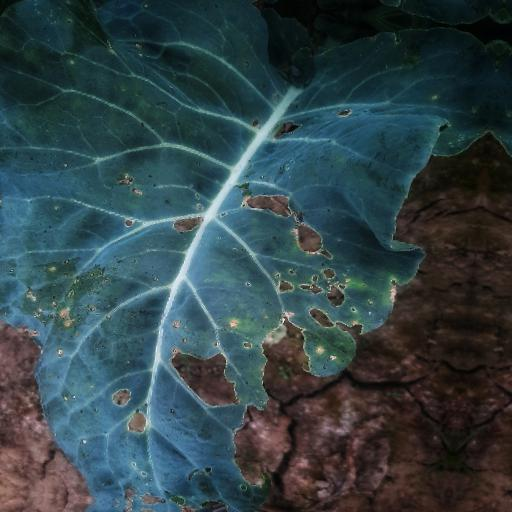
Label: Black Rot